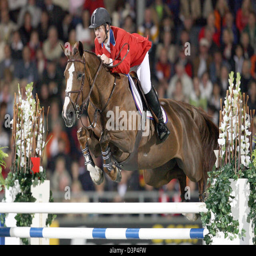
equestrian and his horse take an obstacle at the jumping competition